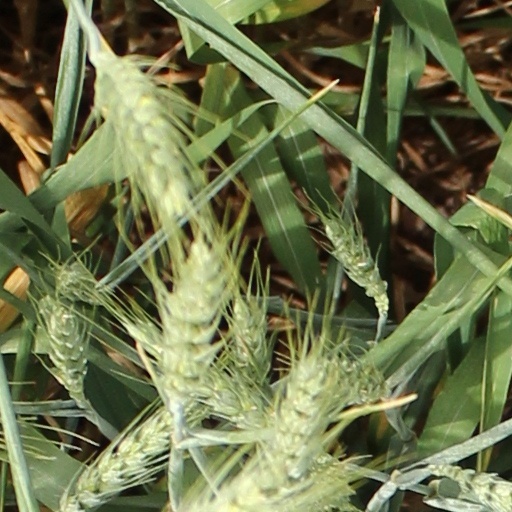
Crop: wheat